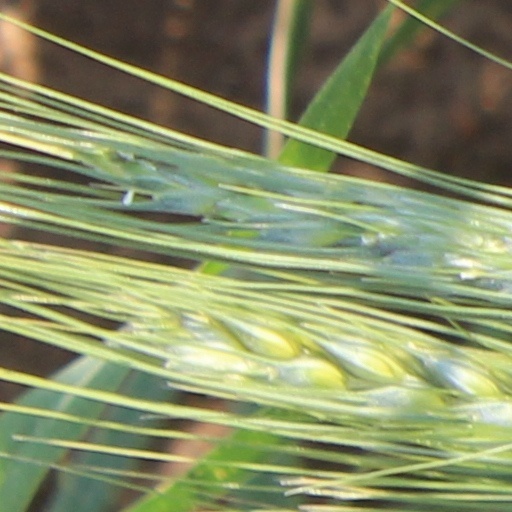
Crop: wheat